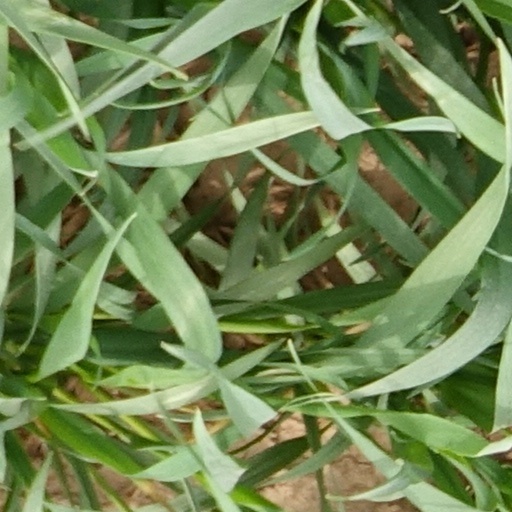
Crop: wheat